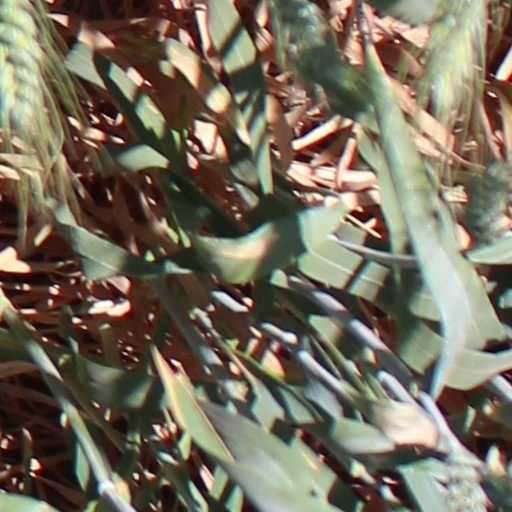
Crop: wheat